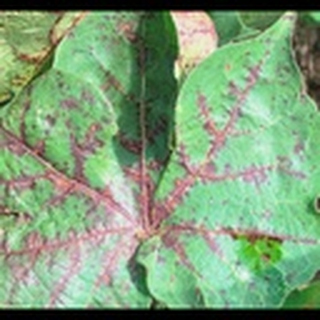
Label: cotton_bacterial_blight